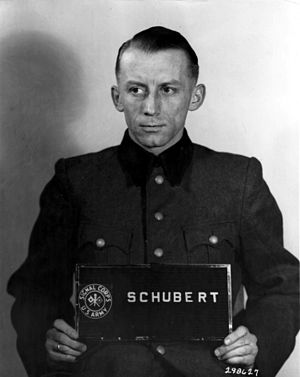
Einsatzgruppenretssagen / Åtalade
Einsatzgruppenretssagen, officielt kaldet The United States of America vs. Otto Ohlendorf, et. al., var en krigsforbryderretssag, der fandt sted i Nürnberg mellem den 29. september 1947 og den 10. april 1948.